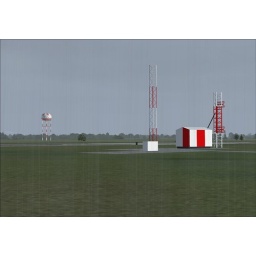
The glideslope antenna and AWOS, with the water tower in the background.